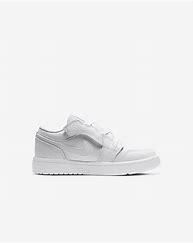
Brand: Jordan
Model: 1 Alt